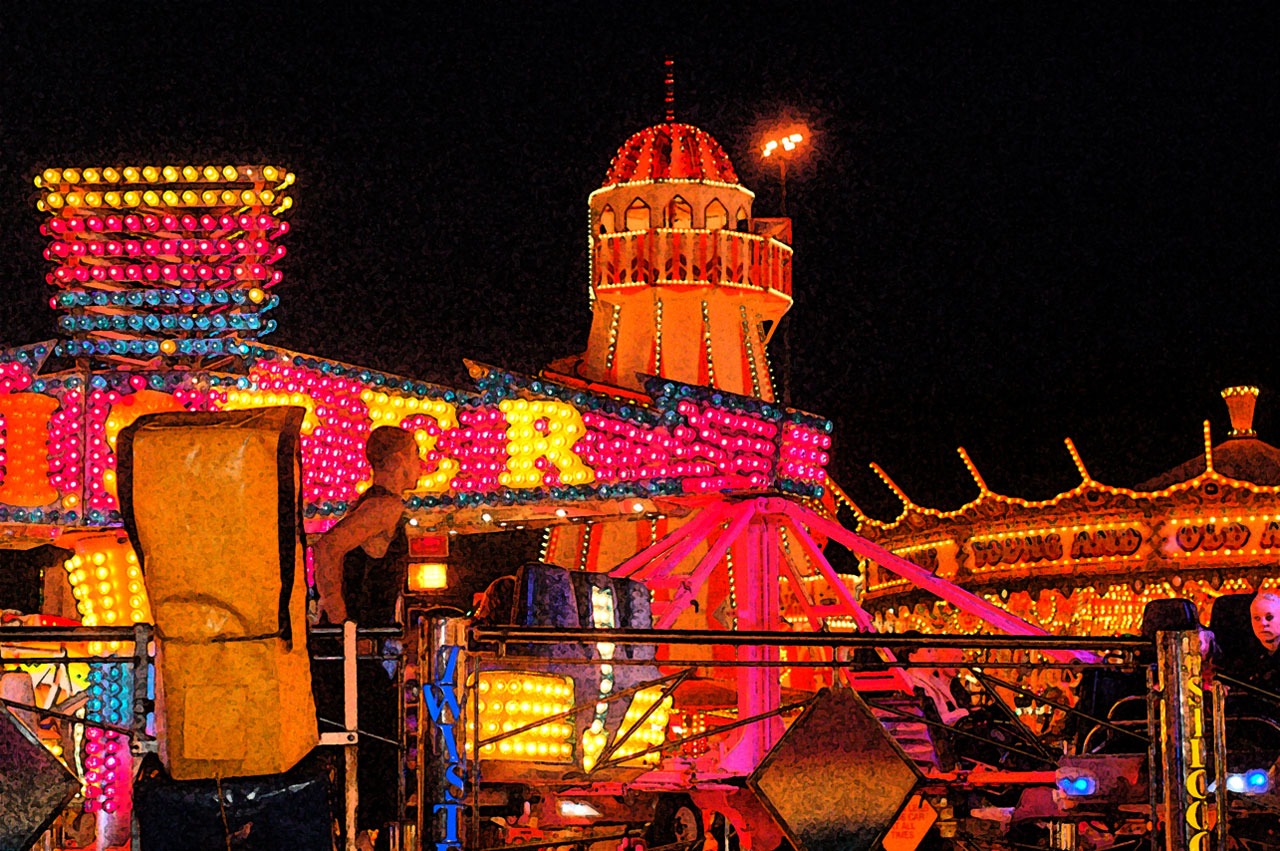
night, amusement park, park, carousel, festival, lights, fun, bright, goose, funfair, fair, nottingham, christmas lights